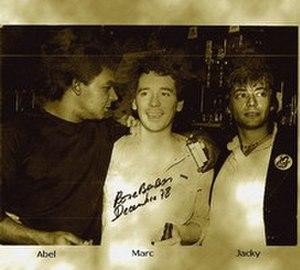
rose bonbon
Le Rose Bonbon était un club parisien qui faisait partie de l'Olympia, et donnait dans les sous-sols de la salle, au 6, rue de Caumartin dans le 9ᵉ arrondissement. Le Rose Bonbon a marqué l'histoire du rock français entre 1978 et 1984.